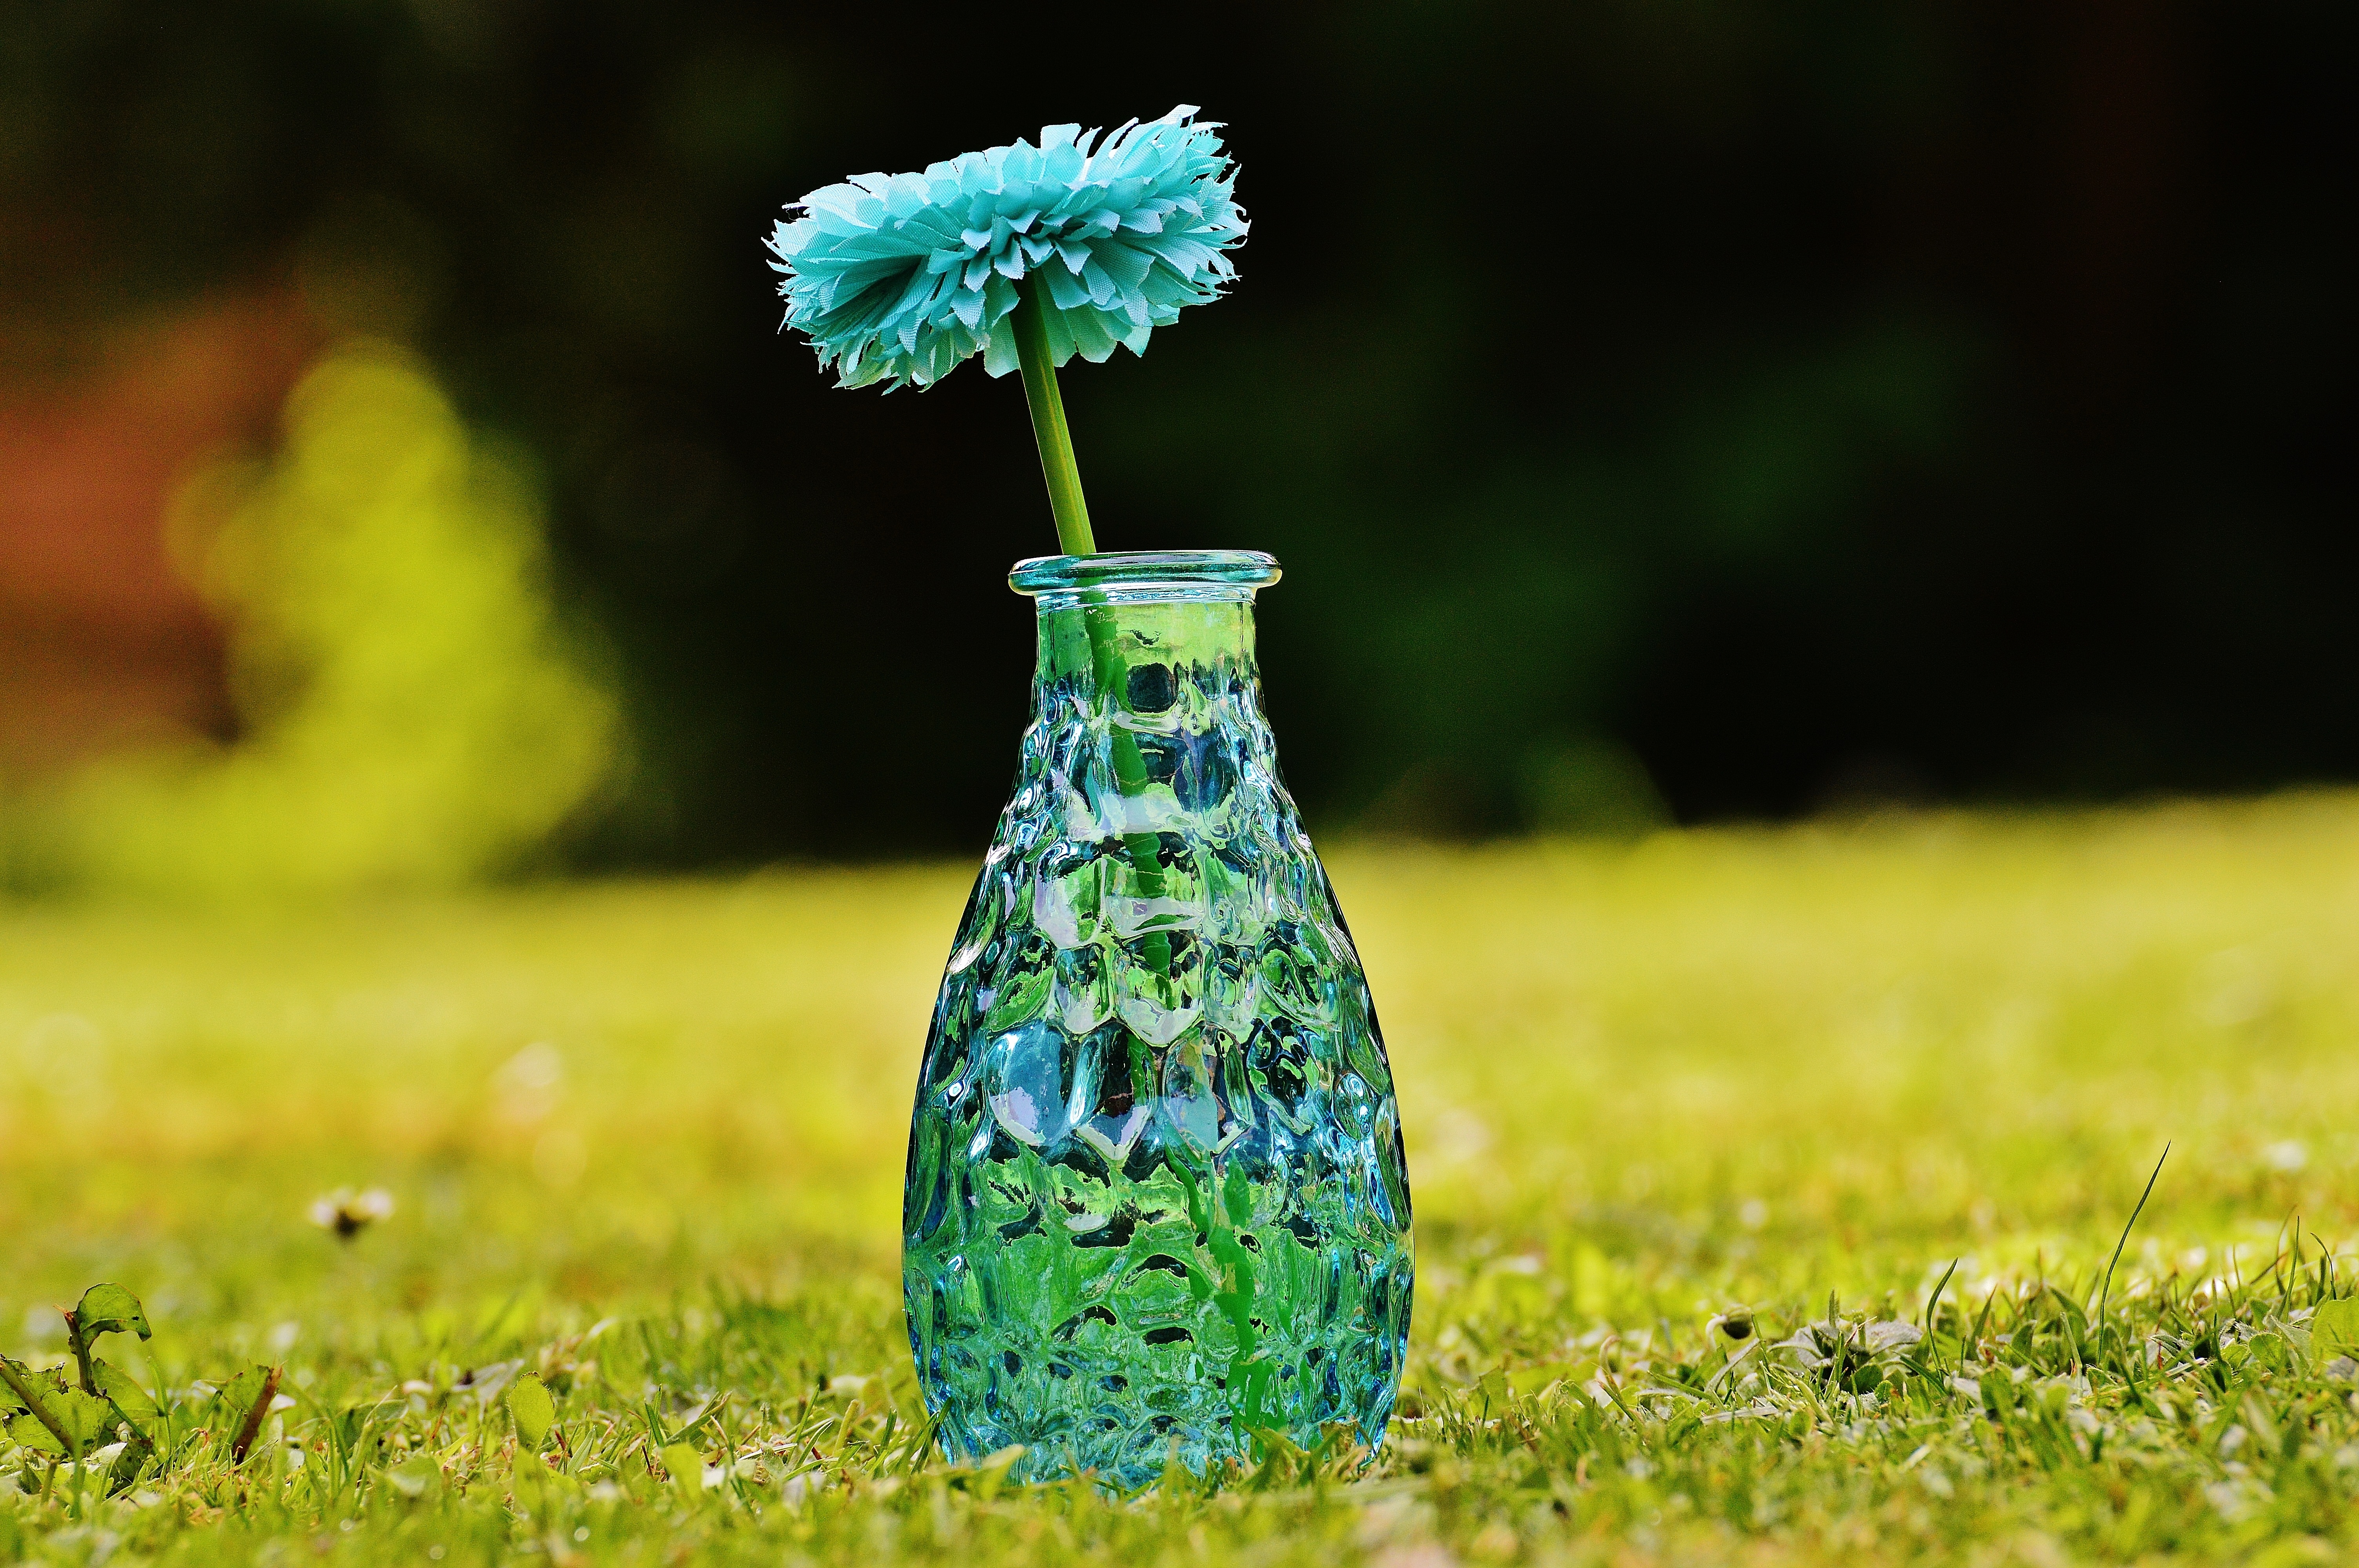
grass, plant, lawn, meadow, flower, glass, vase, decoration, green, bottle, blue, deco, transparent, fragile, macro photography, dekoblume, grass family